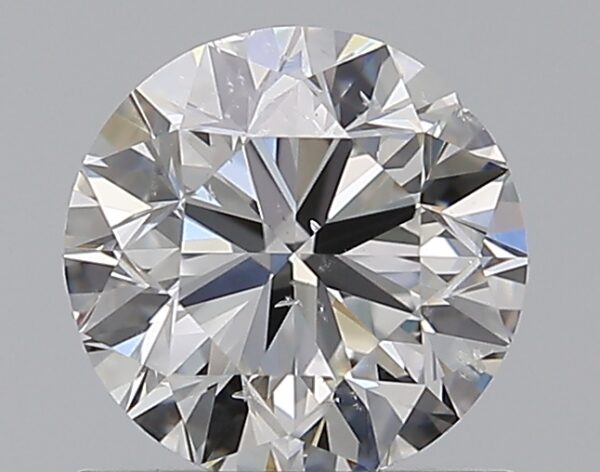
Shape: round
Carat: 1
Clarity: SI1
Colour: F
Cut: VG
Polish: EX
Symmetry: VG
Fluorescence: N
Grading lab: GIA
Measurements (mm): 6.21 x 6.27 x 3.99